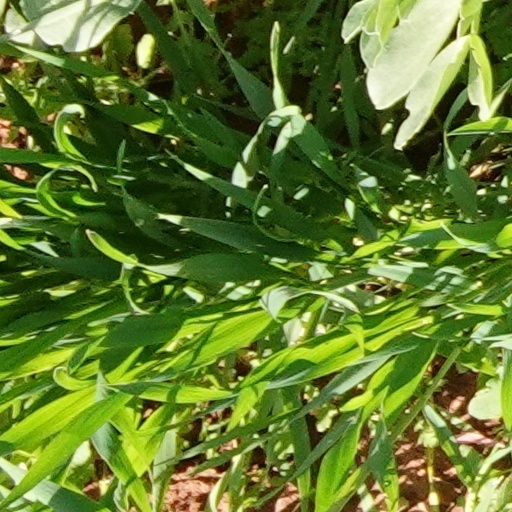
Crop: wheat